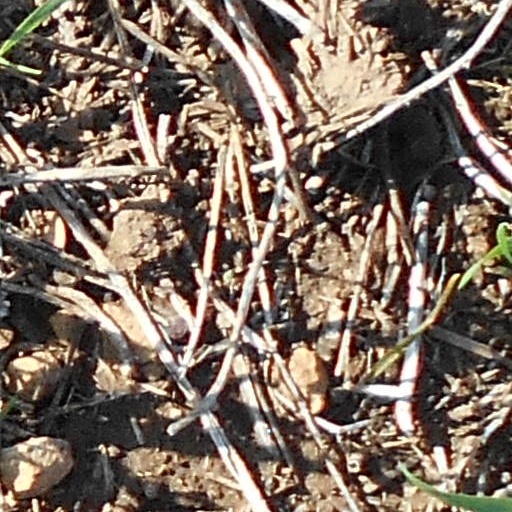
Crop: wheat